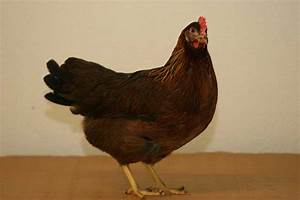
Label: gallina